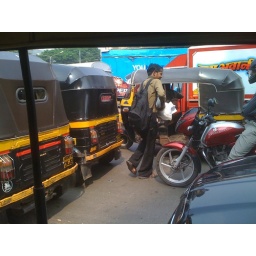
Trying to cross street while we are in the rickshaw